Gurs internment camp

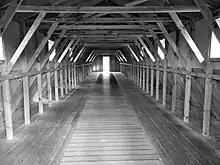
Interior of a barracks replica

Today the camp contains a reconstruction of a triangular cabin as a testimony to the hundreds of identical cabins that were lived in by the inmates. Like the original cabins, the reconstruction was made from thin slabs of wood covered in tarred cardboard. A few monuments recall the camp of "the Gursiens", a name that was first used by the inhabitants of nearby towns to refer to the inmates and that was ultimately adopted by the inmates themselves.